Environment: real
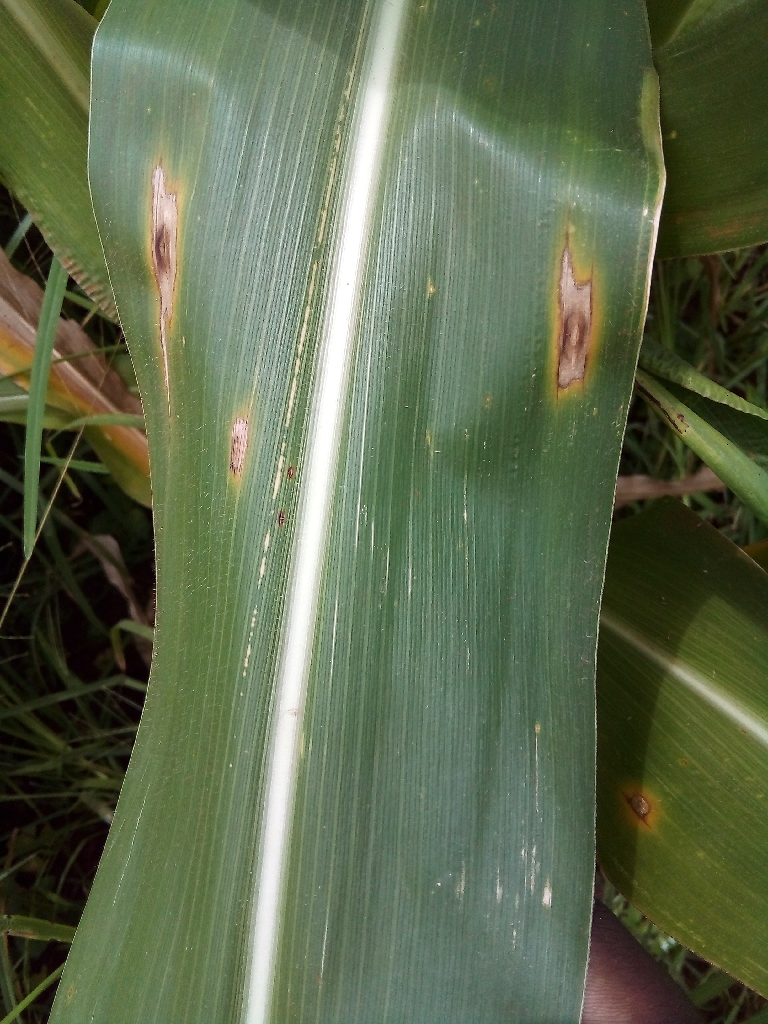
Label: northern_corn_leaf_blight